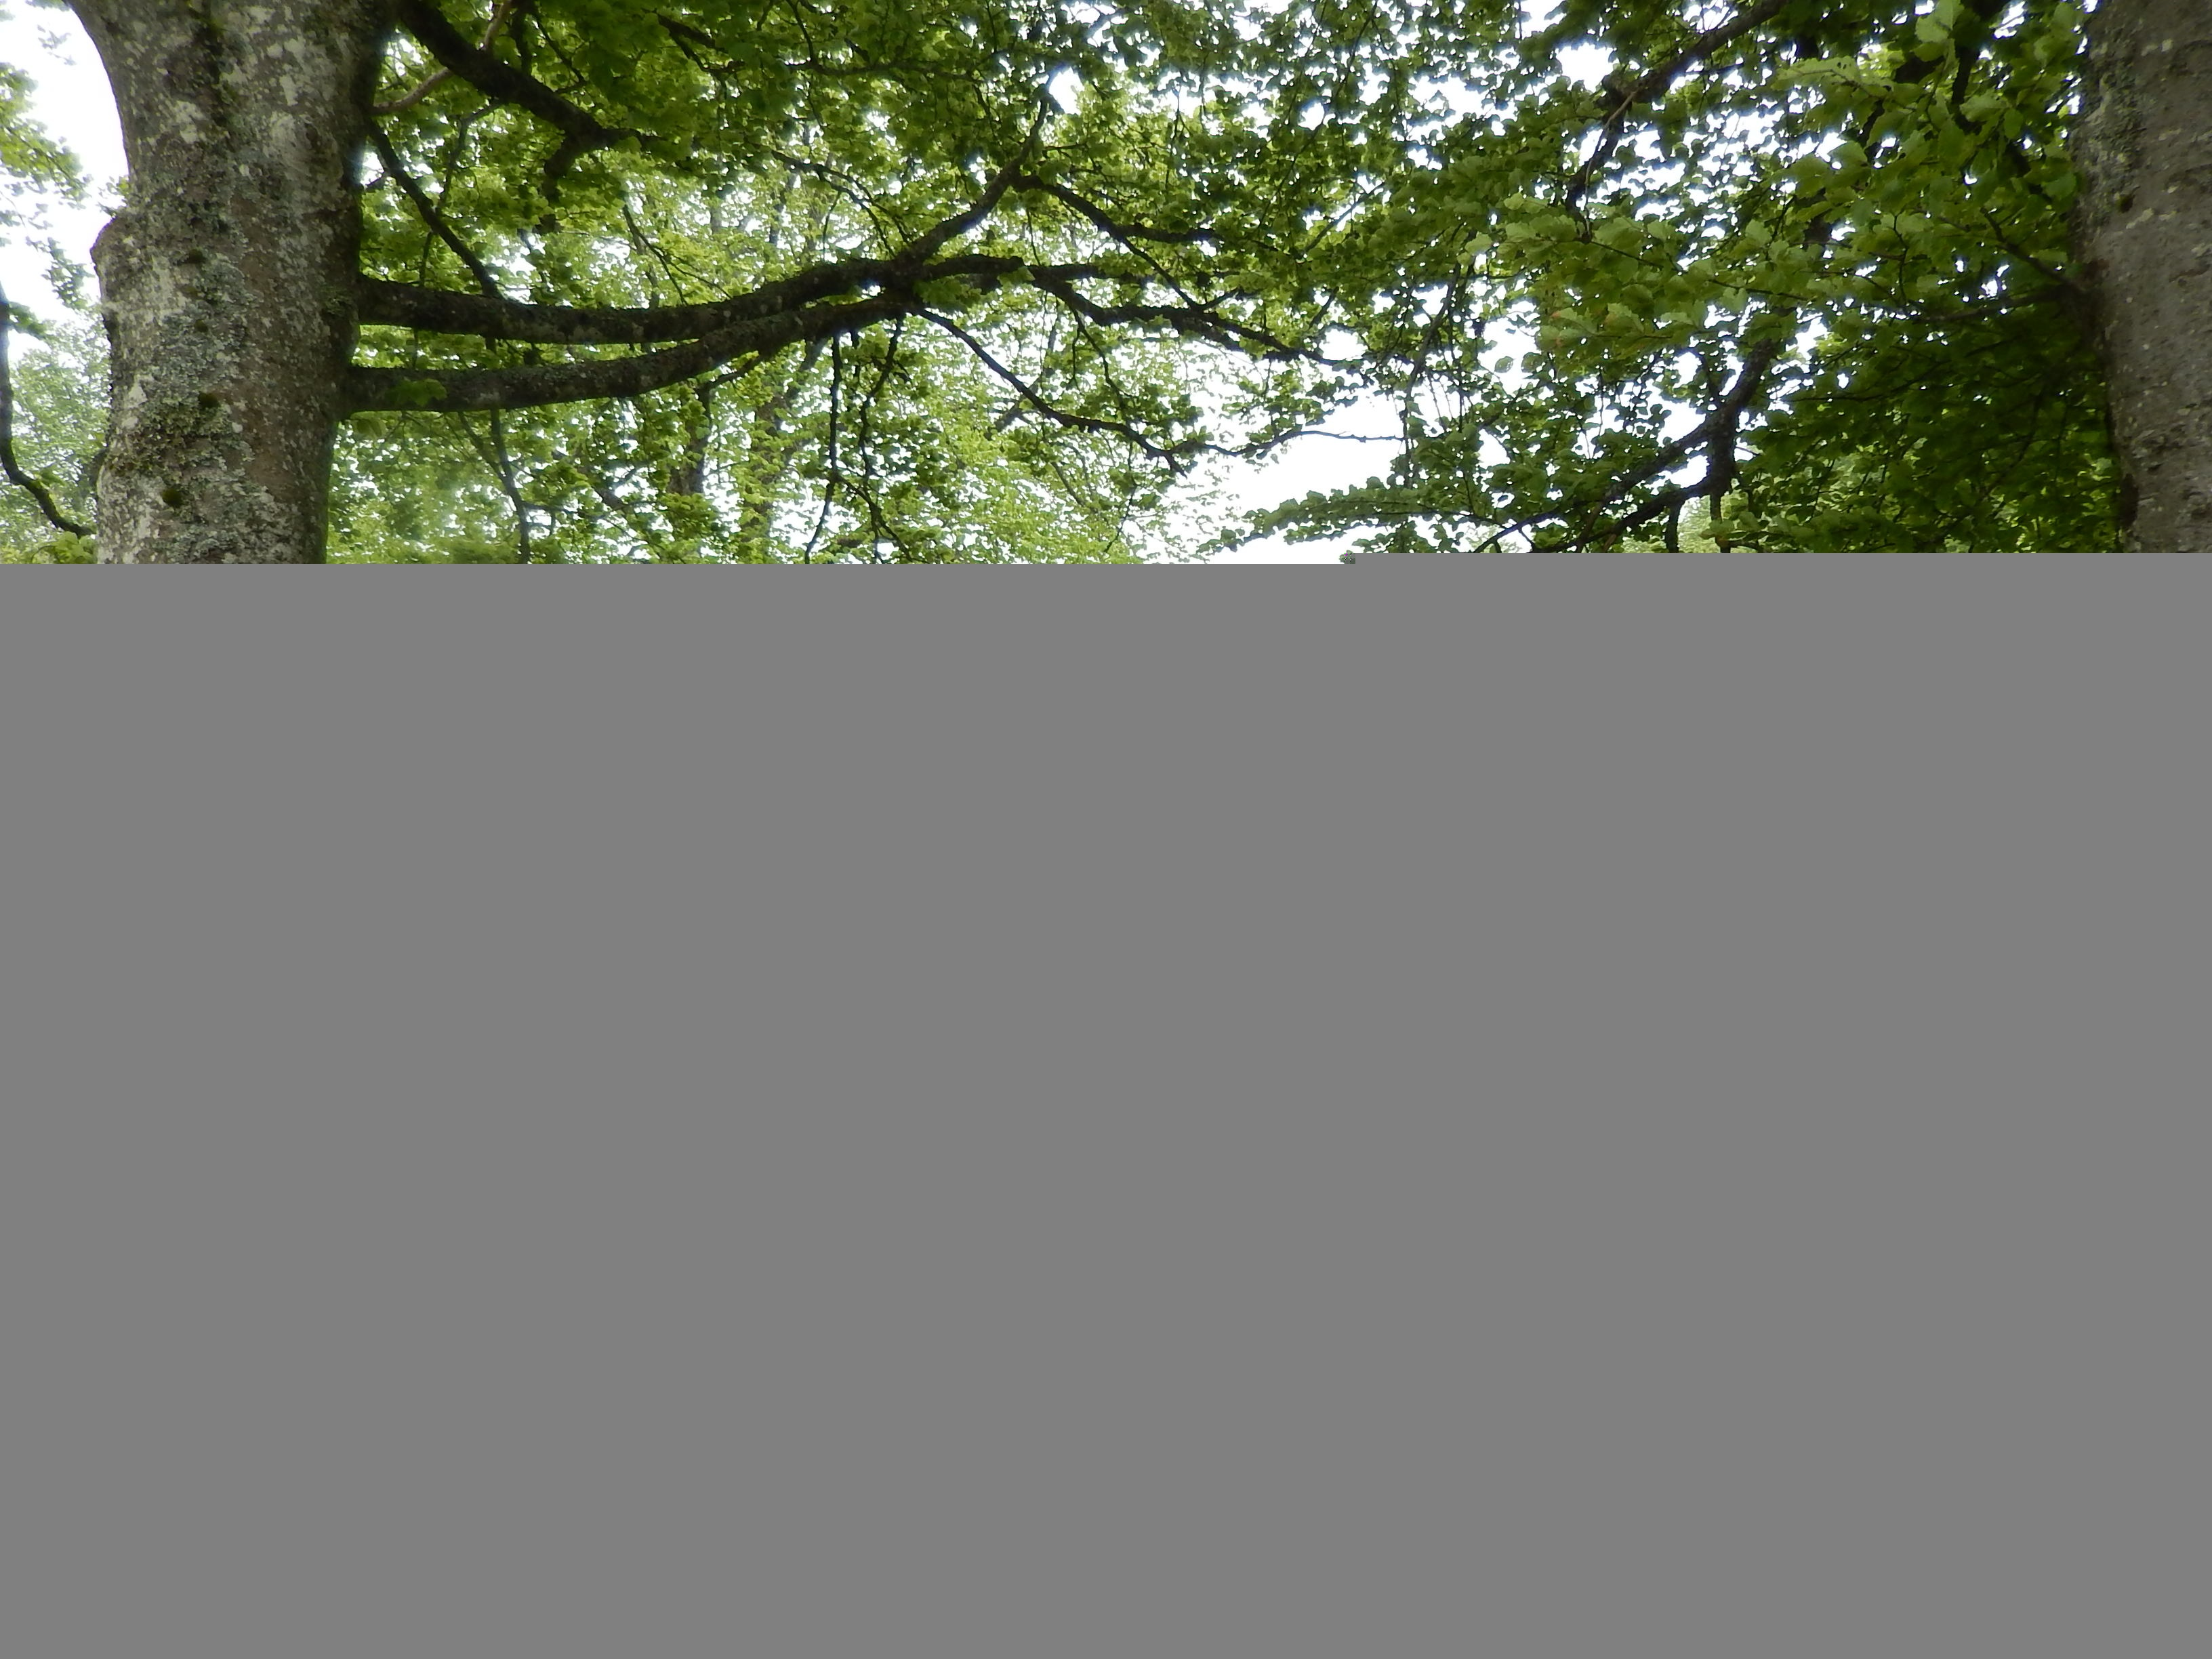
tree, grass, fence, wood, lawn, leaf, rural, line, green, curtain, interior design, barrier, bamboo, plant stem, outdoor structure, home fencing, window treatment